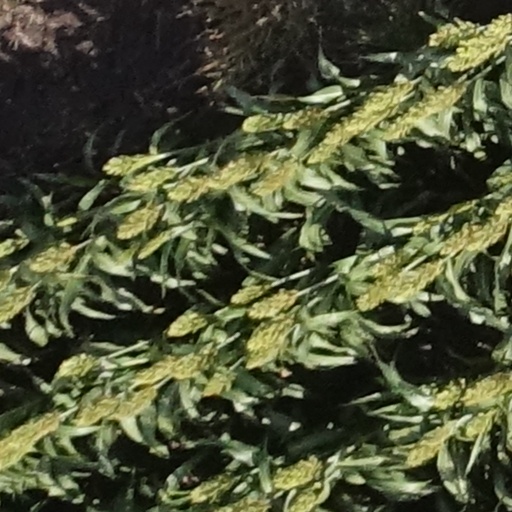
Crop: sorghum